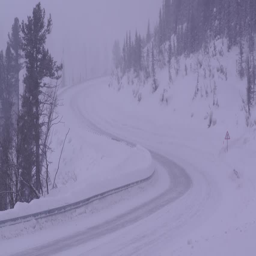
truck on a mountain road in the winter